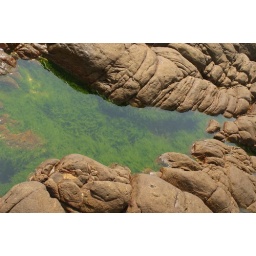
water in rocks